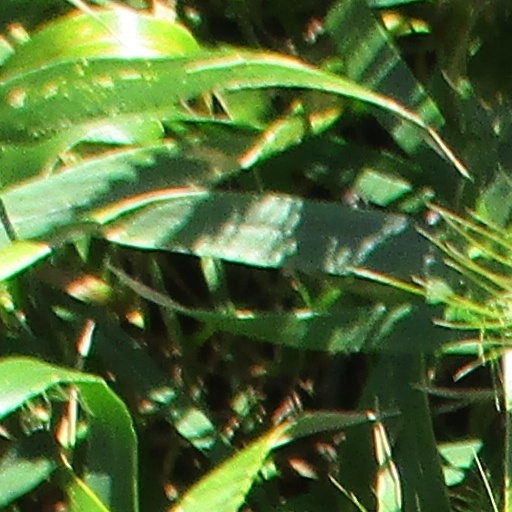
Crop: wheat